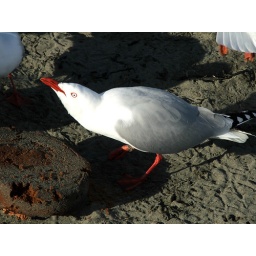
Chocolate cake covered in sand - the seagulls didn't mind though.